Limehouse

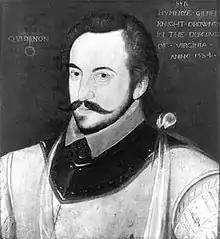
Sir Humphrey Gilbert, c. 1583

On 30 July 1909, the Chancellor of the Exchequer David Lloyd George made a polemical speech in Limehouse attacking the House of Lords for its opposition to his "People's Budget" and speaking of the Budget's social aims. This was the origin of the verb 'to Limehouse', "To make fiery (political) speeches such as Mr. Lloyd George made at Limehouse in 1909".